Little Angels' English Higher Secondary School

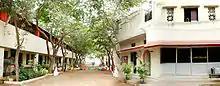
Campus as seen just after entering

The campus is located in a nature reserve on the banks of the Amaravati River.